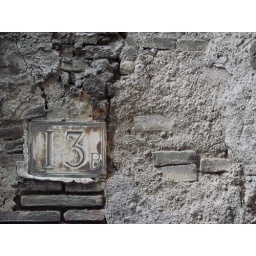
The address of a door on a narrow street in the center of Rome.